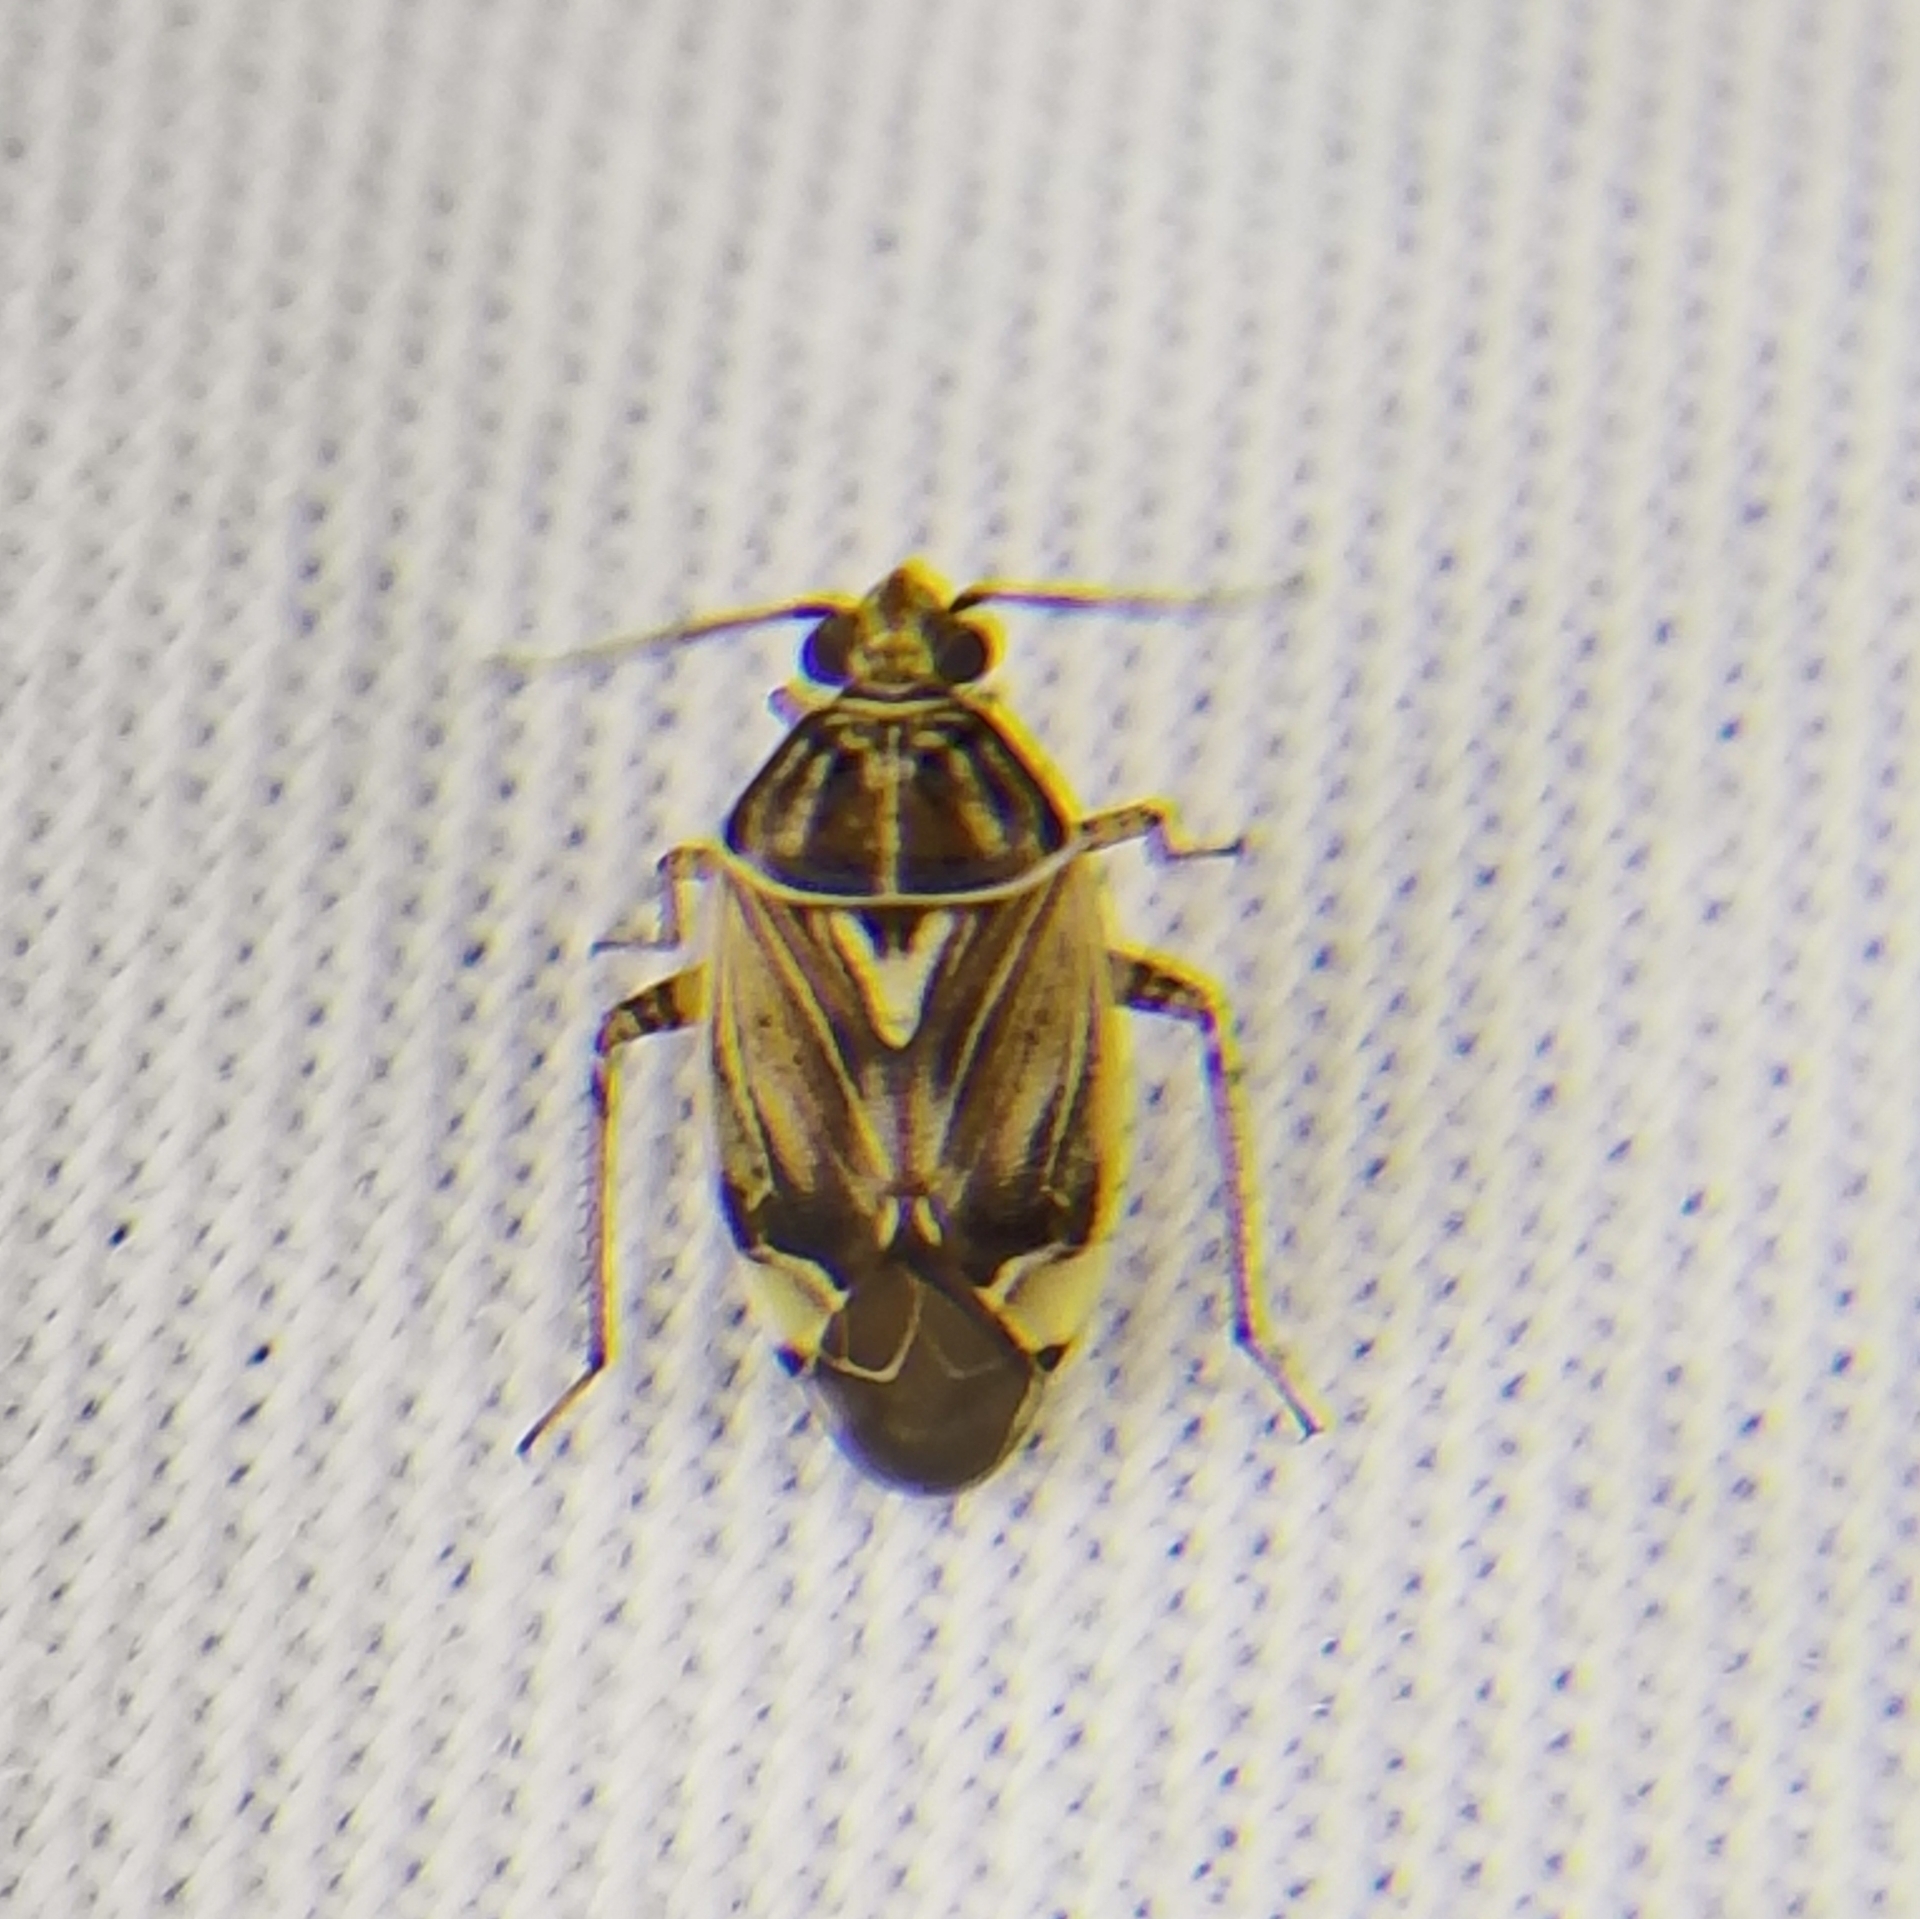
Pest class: lygus_bug